Unplanned

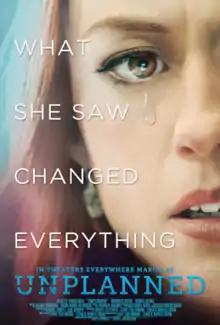
Theatrical release poster

Unplanned is a 2019 American drama film written and directed by Cary Solomon and Chuck Konzelman. It is based on the disputed 2011 memoir "Unplanned" by anti-abortion activist Abby Johnson. The film stars Ashley Bratcher as Johnson, following her life as a clinic director for Planned Parenthood and her subsequent transition to anti-abortion activism.